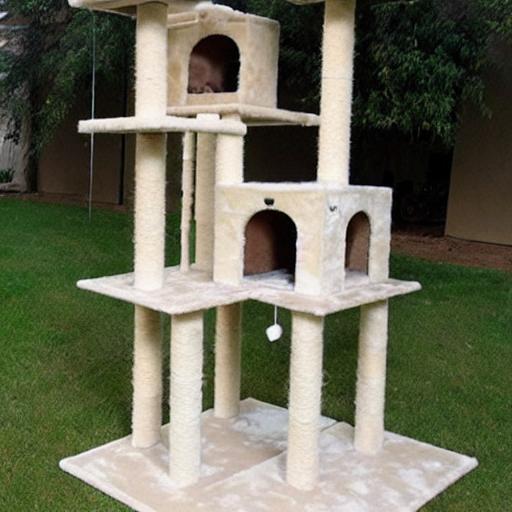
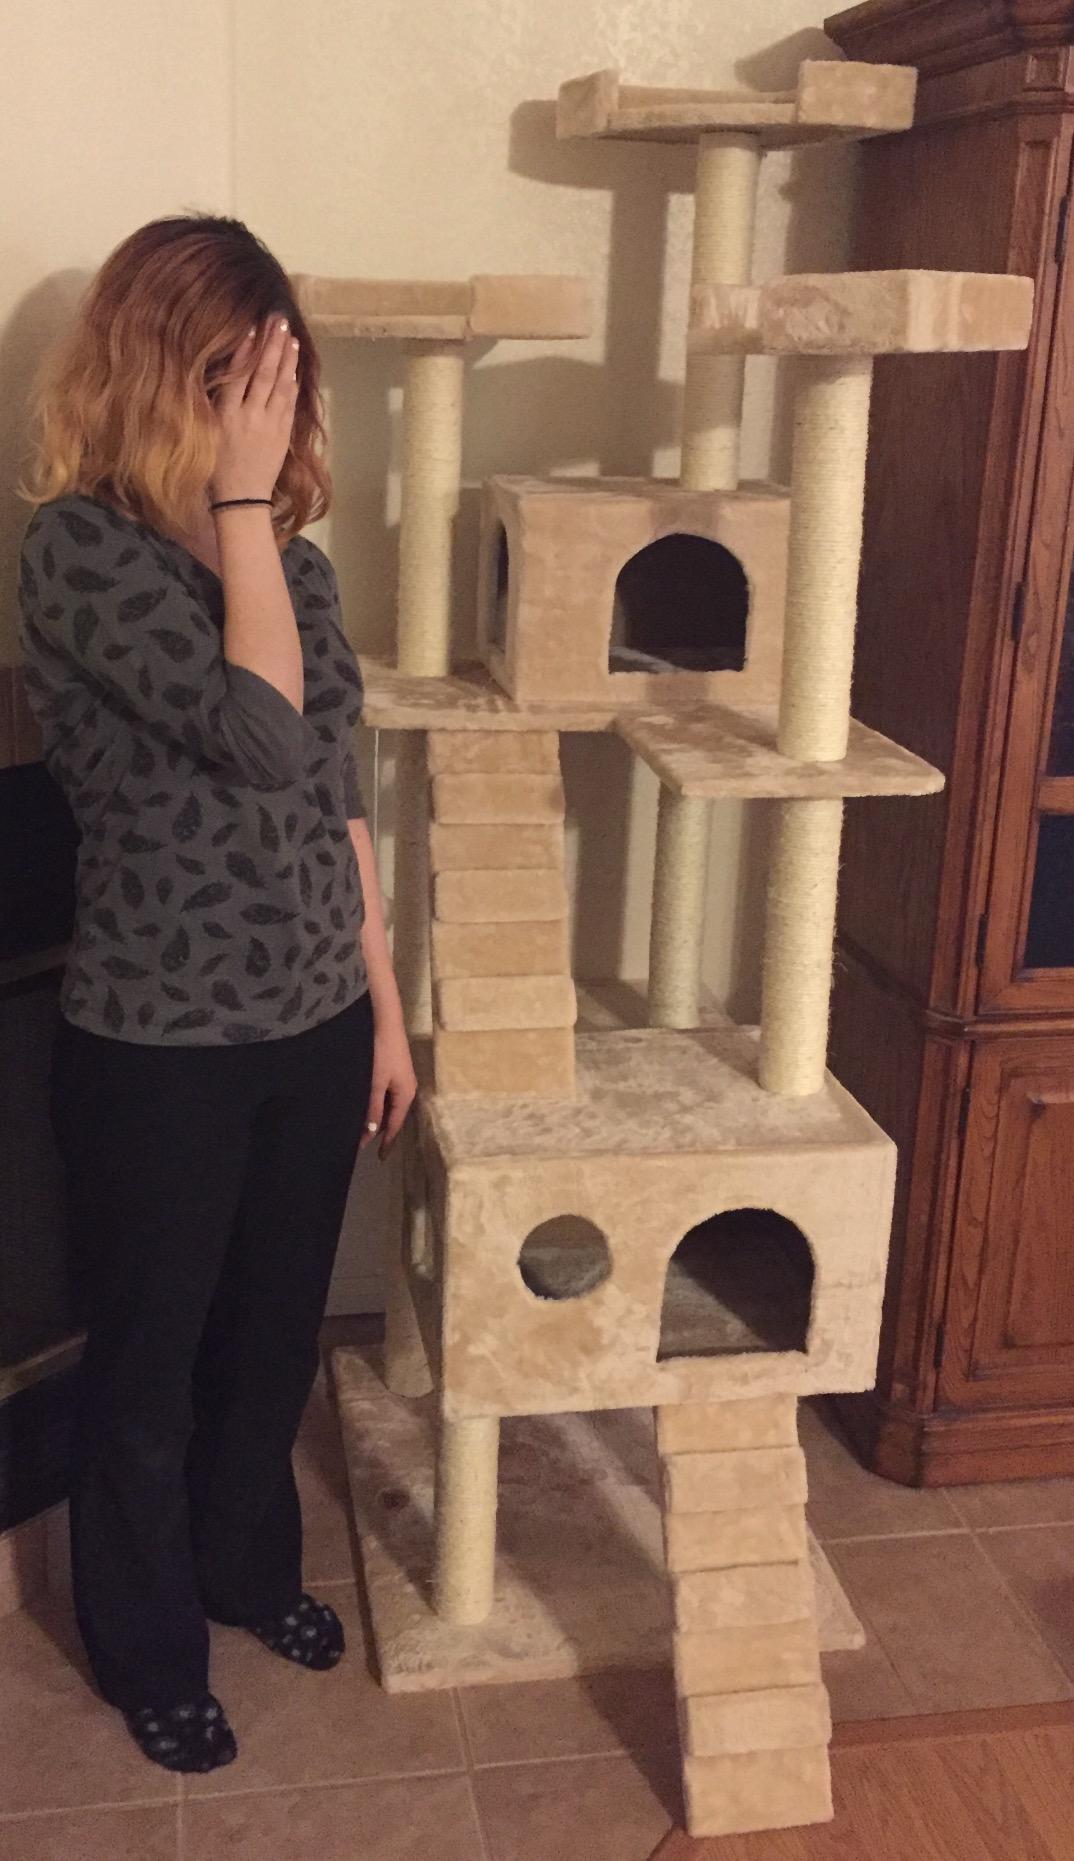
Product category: items_cat tree
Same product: no